Shane Duffy

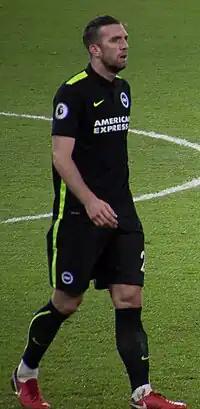
Duffy playing for Brighton & Hove Albion in 2017.

On 26 August 2016, Duffy signed a four-year deal with fellow Championship side Brighton & Hove Albion for an undisclosed fee. Earlier the same day, it had been reported by "The Mirror" that the transfer cost the "Seagulls" a club record fee of £4 million, after turning down an extension to his contract at Blackburn Rovers.